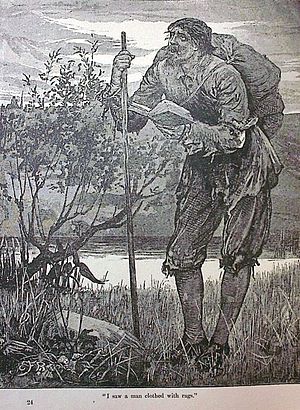
John Bunyan
John Bunyan var en engelsk præst og forfatter, mest kendt for den evangeliske allegori The Pilgrim's Progress fra 1678